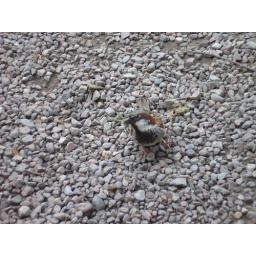
A funny little bird that was flying around us while we were having a rest.